Light in painting

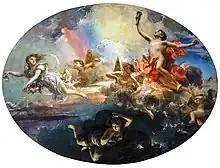
"The Triumph of Day over Night preceded by the Aurora" (1882), by Antonio Caba, Museo Nacional de Arte de Cataluña, Spain.

Light is also fundamental for the representation of the human figure in painting, since it affects the volume and generates different limits according to the play of light and shadow, which delimits the anatomical profile. Light allows us to nuance the surface of the body, and provides a sensation of smoothness and softness to the skin. The focus of the light is important, since its direction influences the general contour of the figure and the illumination of its surroundings: for example, frontal light makes the shadows disappear, attenuating the volume and the sensation of depth, while emphasizing the color of the skin. On the other hand, a partially lateral illumination causes shadows and gives relief to the volumes, and if it is from the side, the shadow covers the opposite side of the figure, which appears with an enhanced volume. On the other hand, in backlighting the body is shown with a characteristic halo around its contour, while the volume acquires a weightless sensation. With overhead lighting, the projection of shadows blurs the relief and gives a somewhat ghostly appearance, just as it does when illuminated from below – although the latter is rare. A determining factor is that of the shadows, which generate a series of contours apart from the anatomical ones that provide drama to the image. Together with the luminous reflections, the gradation of shadows generates a series of effects of great richness in the figure, which the artist can exploit in different ways to achieve different results of greater or lesser effect. It should also be taken into account that direct light or shadow on the skin modifies the color, varying the tonality from the characteristic pale pink to gray or white. The light can also be filtered by objects that get in its path (such as curtains, fabrics, vases or various objects), which generates different effects and colors on the skin.